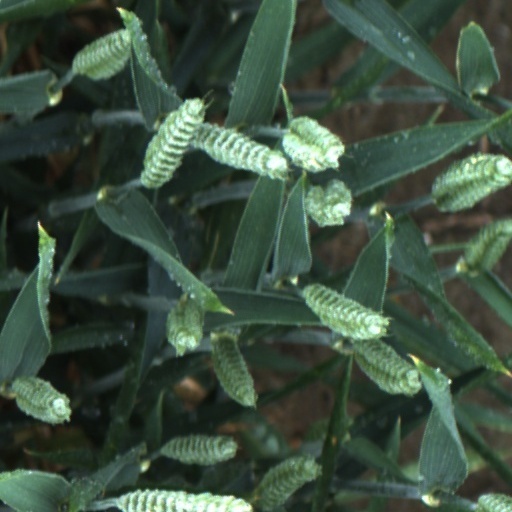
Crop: wheat